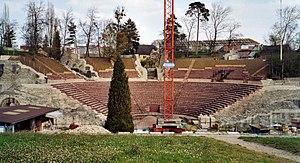
Théatre à Augusta Raurica.
Augusta Raurica est un site archéologique suisse, ainsi que la plus ancienne ville romaine présente dans la vallée du Rhin Supérieur. Il se situe à 10 km à l'est de Bâle.
Le Théâtre antique d'Augusta Raurica est un théâtre romain situé dans le site archéologique de d'Augusta Raurica en Suisse, dans le canton de Bâle-Campagne, près de la commune d'Augst.